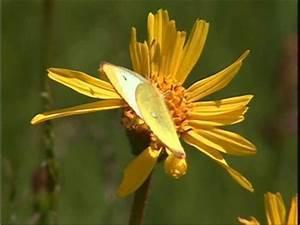
butterfly